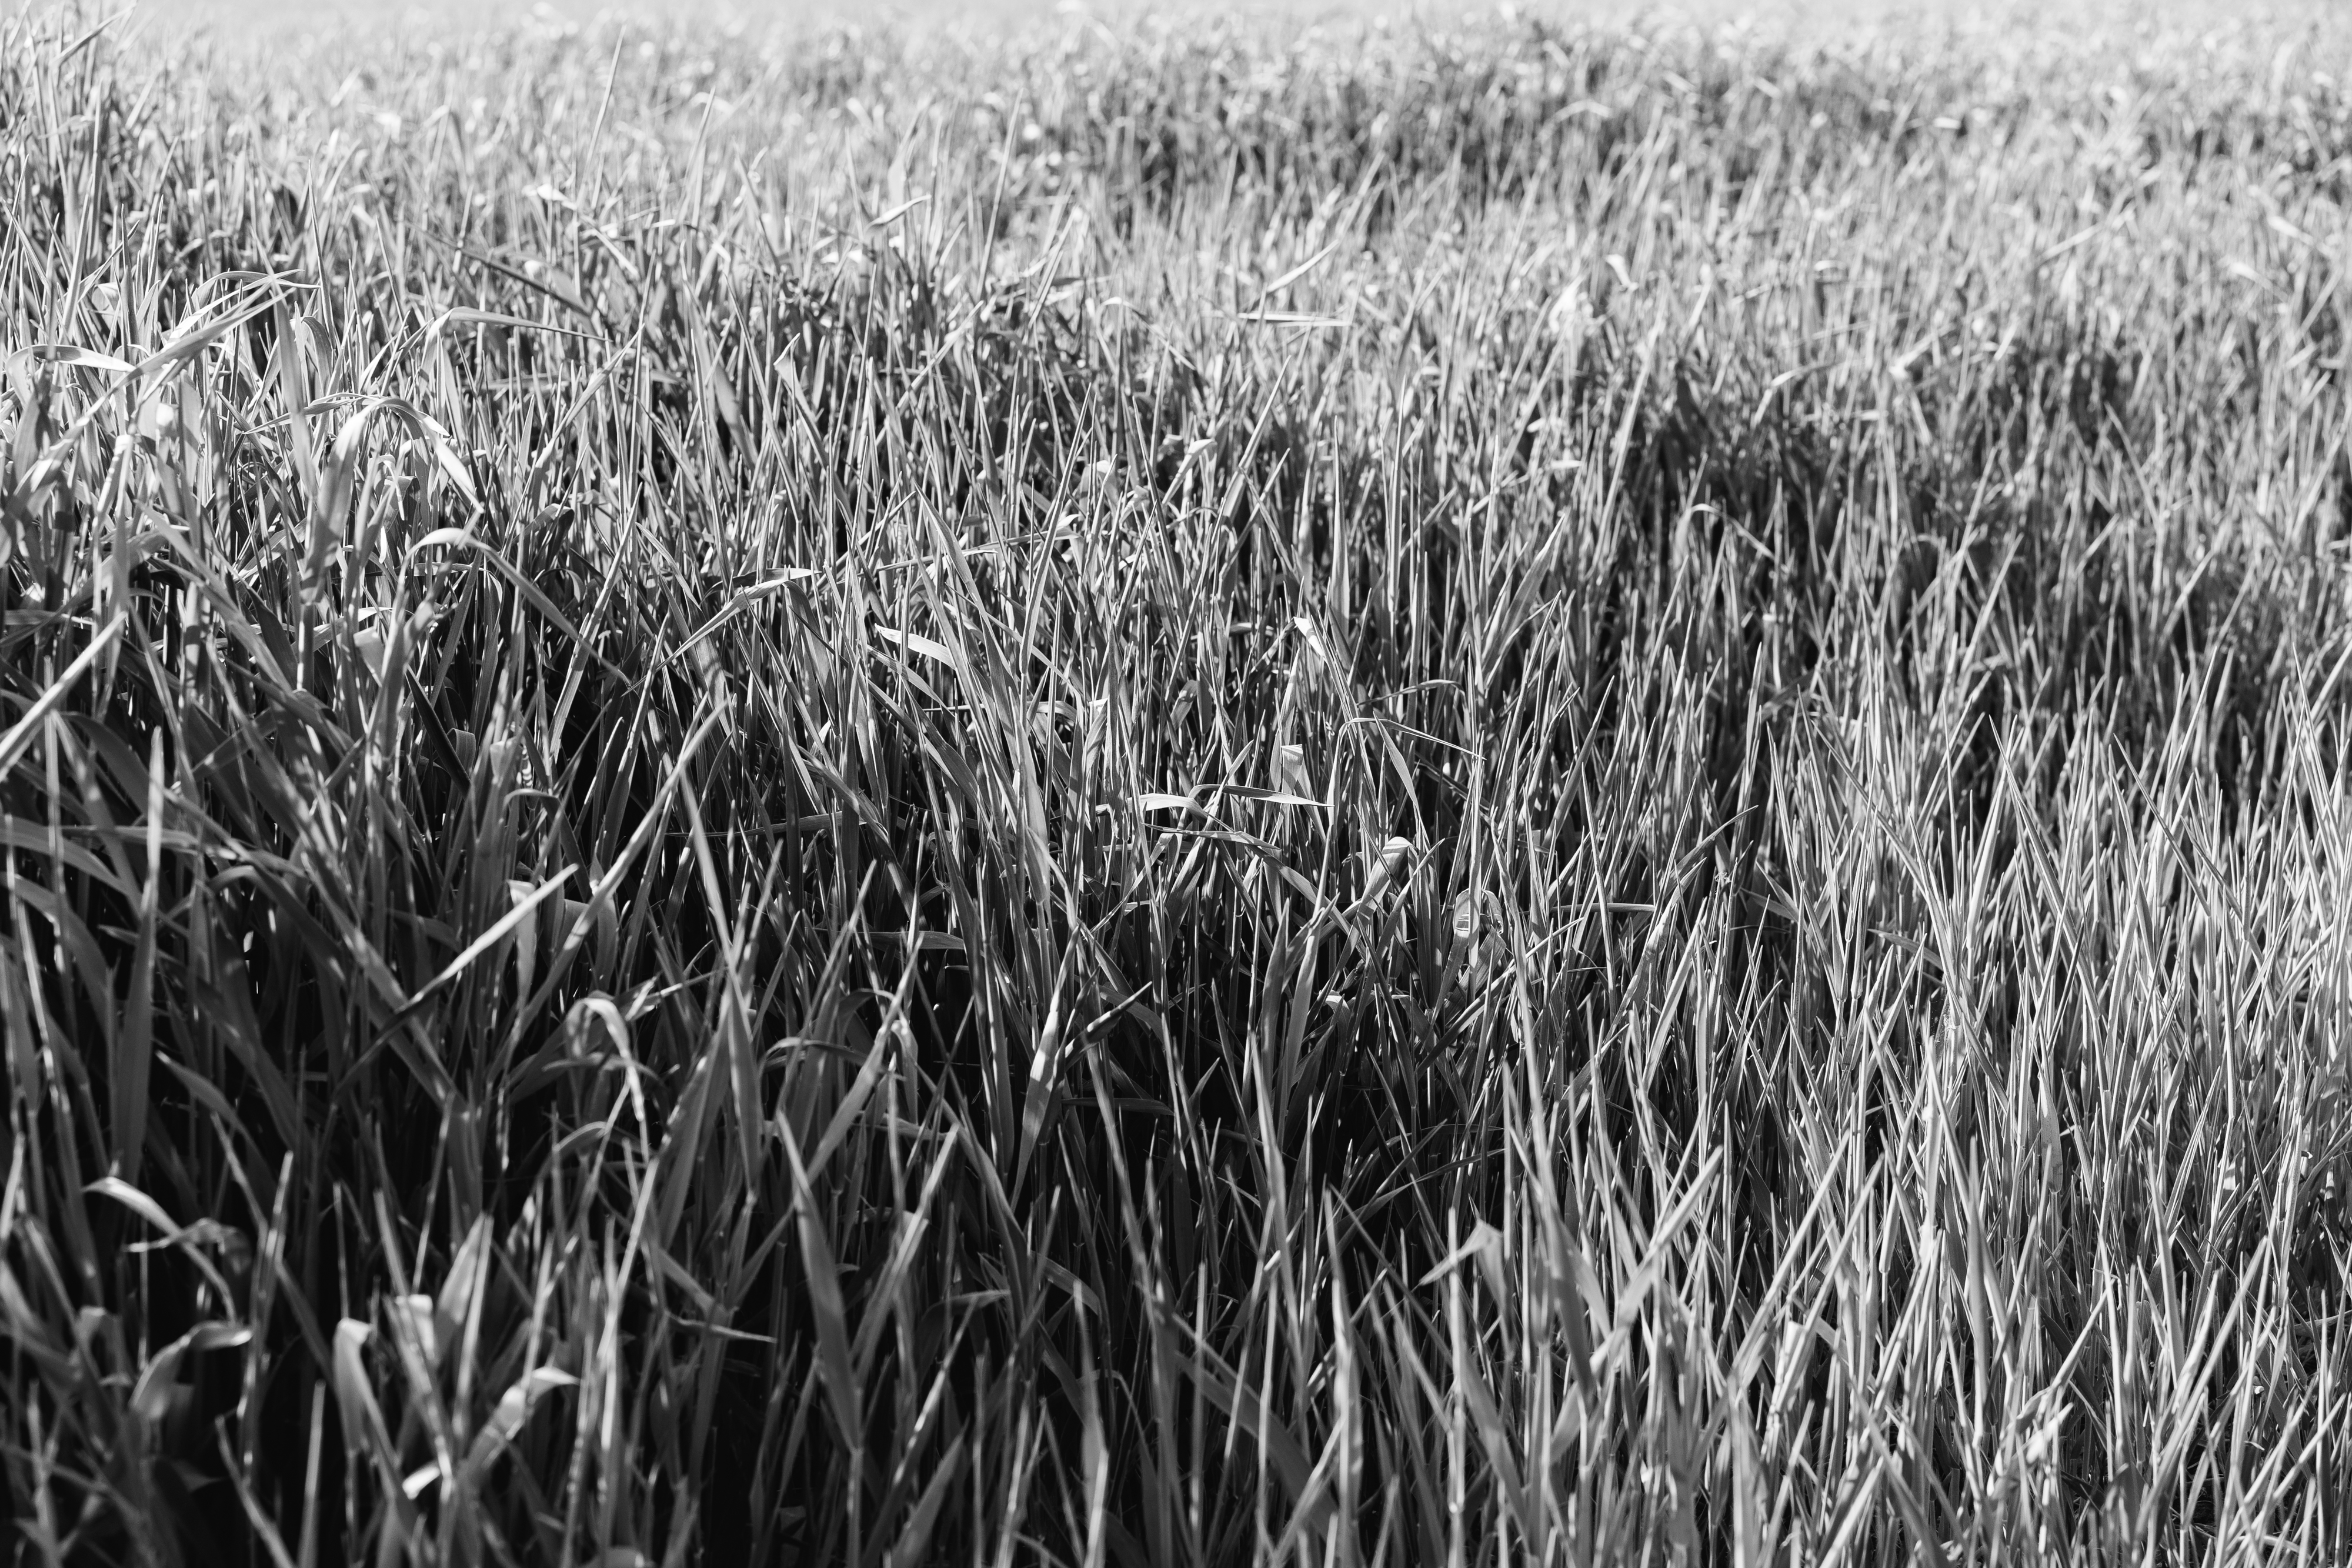
green, lush, nature, field, grass, background, garden, fresh, summer, spring, closeup, pattern, meadow, plant, vibrant, beautiful, natural, environment, ecology, farming, flower, ground, organic, sky, sun, agriculture, black, white, natural landscape, black and white, grass family, crop, grassland, phragmites, monochrome photography, prairie, poales, photography, monochrome, Elymus repens, food grain, fen, flowering plant, rye, paddy field, plant stem, grain